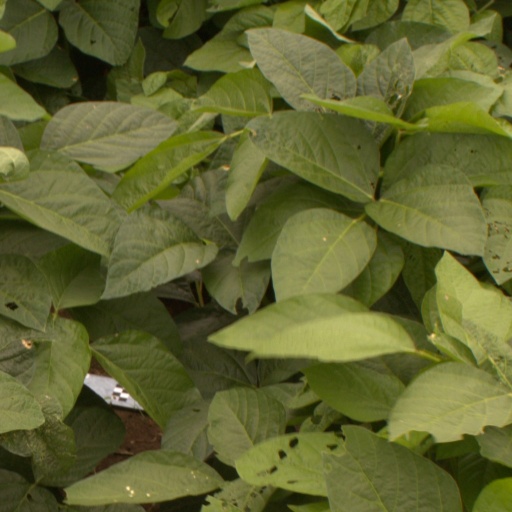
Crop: soybean